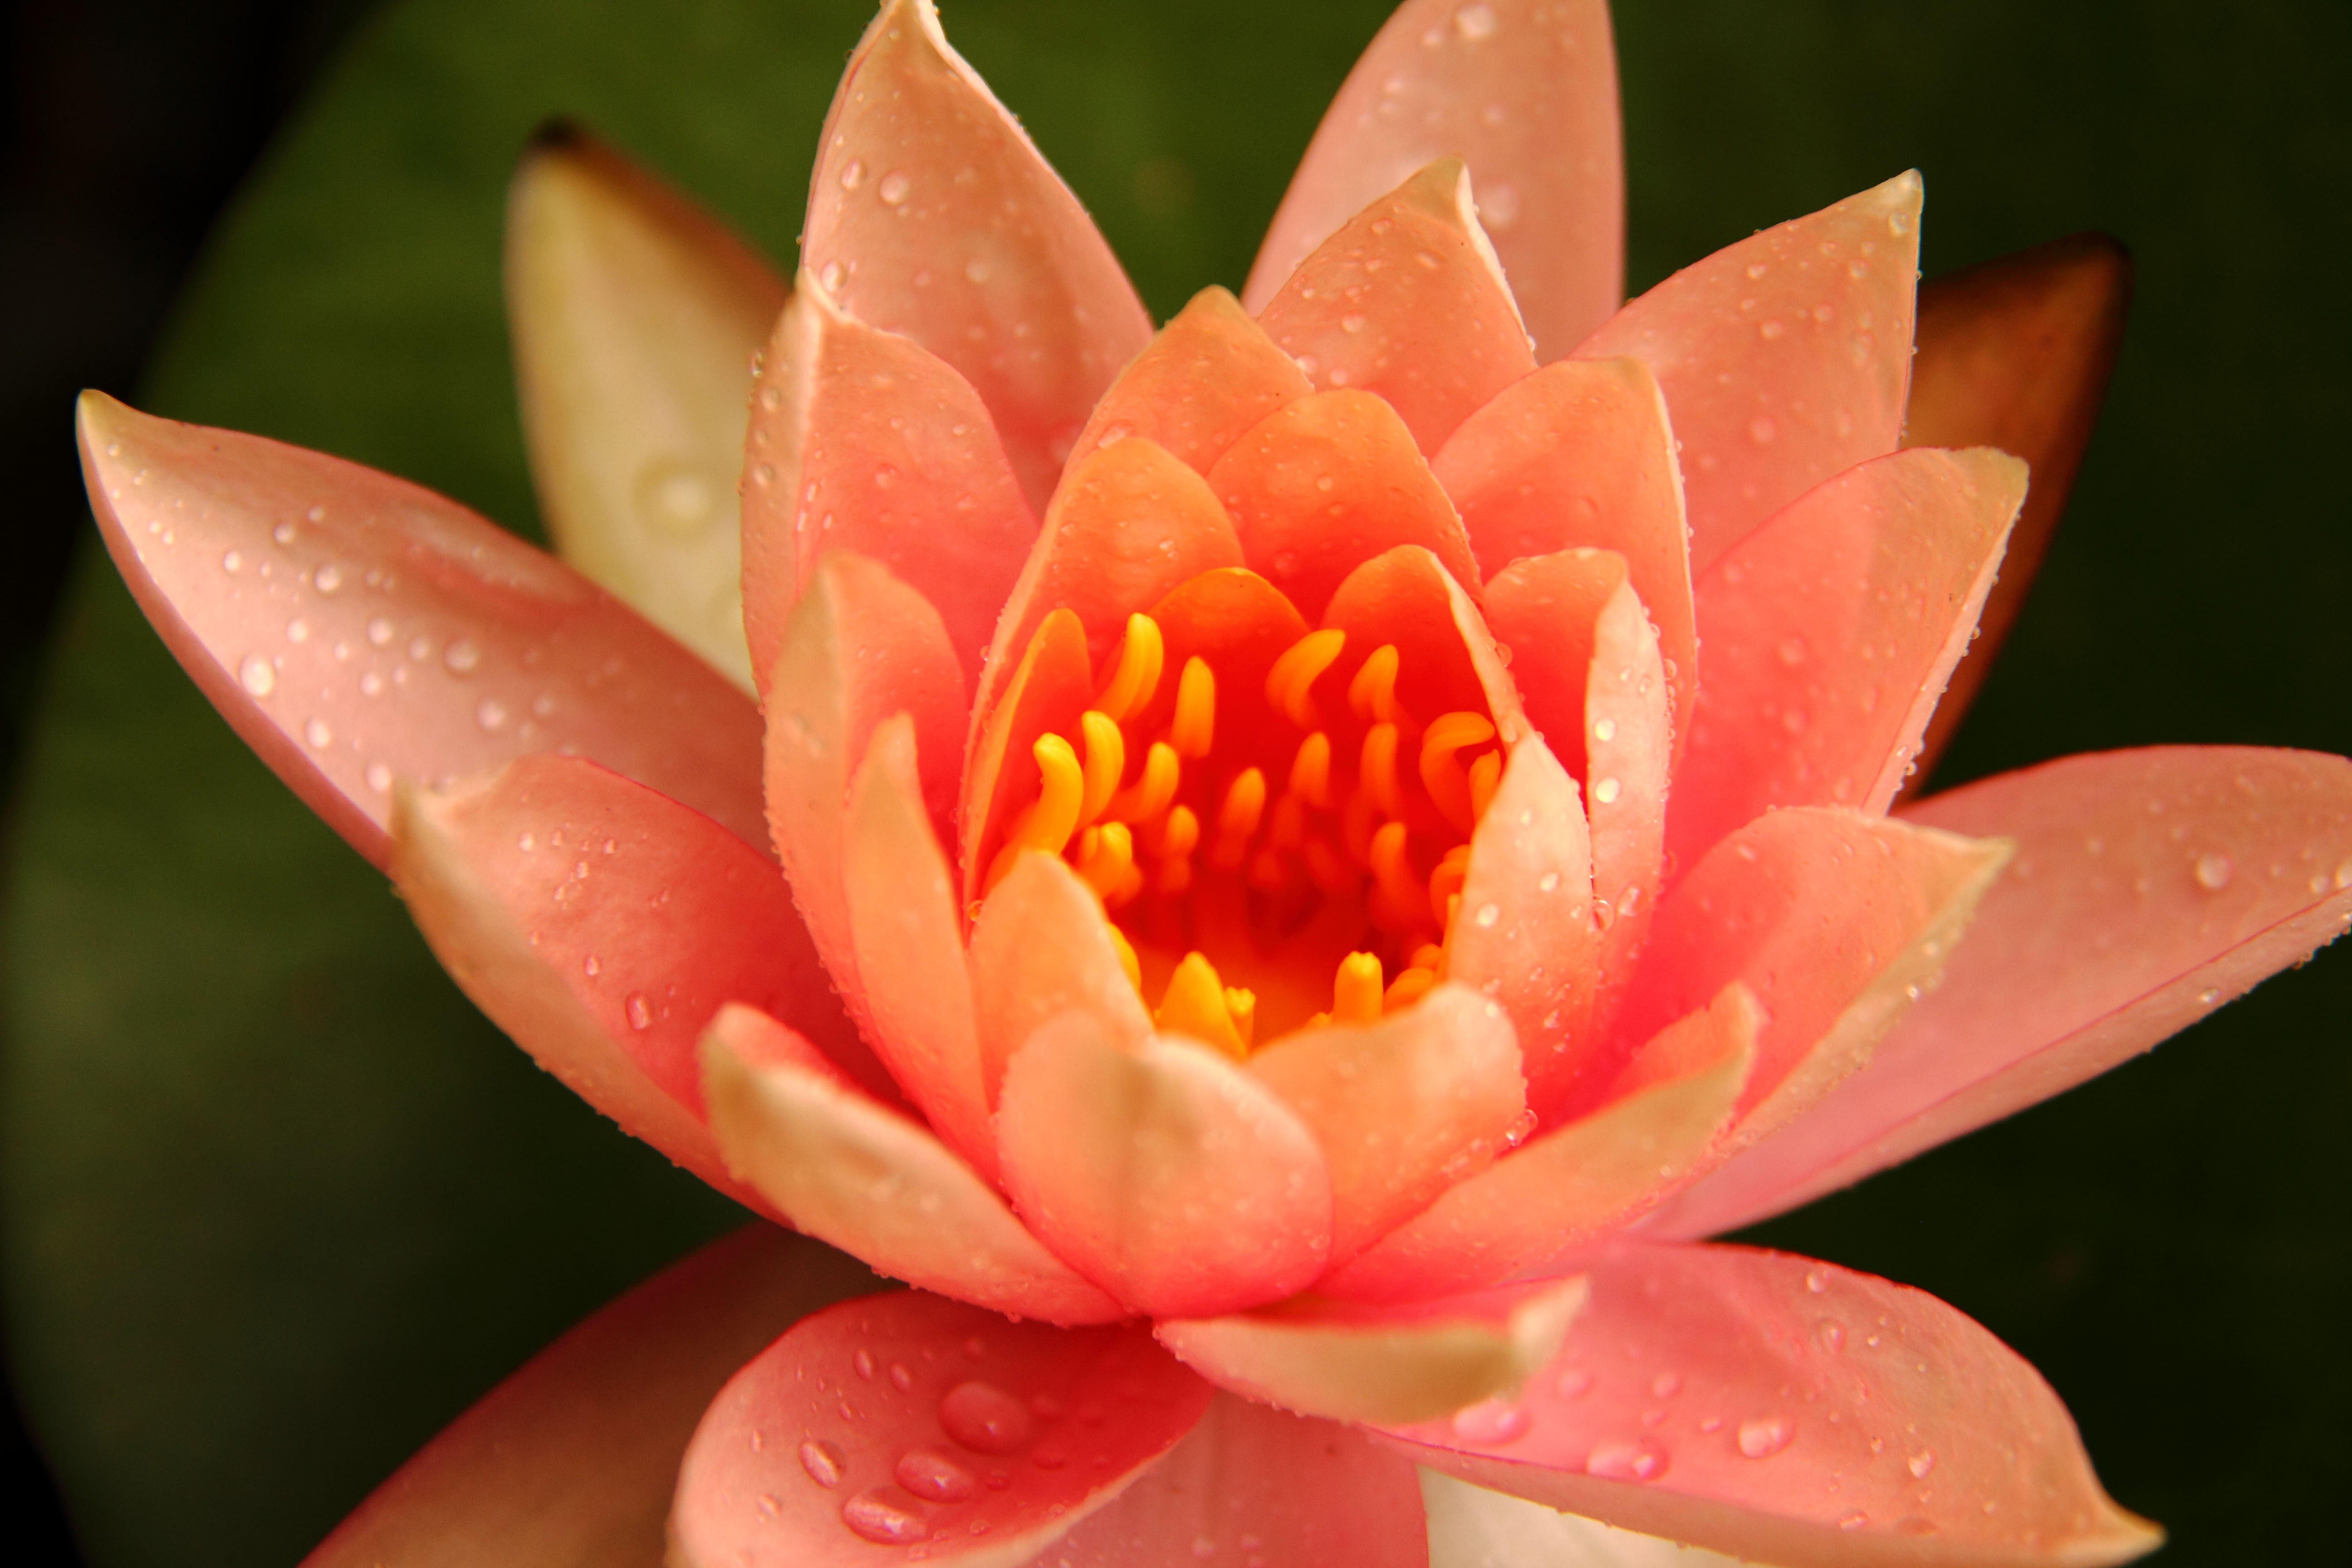
water, nature, outdoor, blossom, plant, leaf, flower, petal, bloom, lake, pond, tropical, color, natural, asia, botany, blooming, aquatic, colorful, yellow, garden, pink, flora, close up, lotus flower, meditation, lotus, lily, exotic, waterlily, macro photography, pink flowers, flowering plant, land plant